Christina Tosi

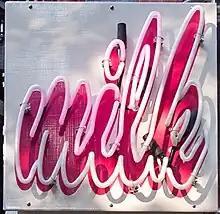
Logo designed by Tosi by typing 'milk' in Brush Script Medium.

There were no desserts on Chang's menu when Tosi came on board, and she created her own pastries inspired by the flavors of childhood favorites, developing recipes such as Cereal Milk-flavored panna cotta.